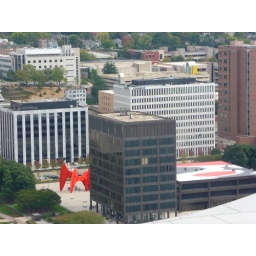
The black office building in the the center is Grand Rapids city hall built in the 1960's.